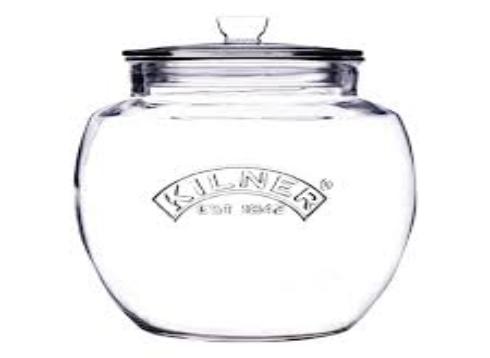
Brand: kilner
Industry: Necessities